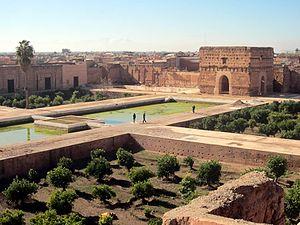
La bataille de Tondibi a lieu le 12 mars 1591. C'est une bataille capitale dans l'Histoire de l'Afrique de l'Ouest précoloniale. Elle oppose les armées de l'Empire songhaï des Askias, dont la capitale est Gao, commandées par l'askia Ishaq II et un corps expéditionnaire commandé par Djouder Pacha envoyé par le sultan saadien du Maroc Ahmed IV el-Mansour.